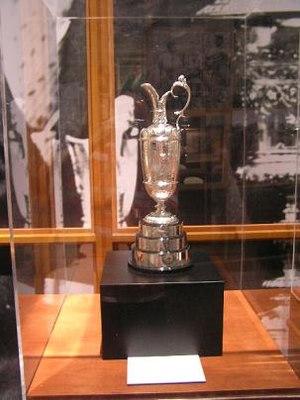
L’Open britannique est un tournoi de golf masculin, créé en 1860, se déroulant chaque année au Royaume-Uni. Organisé par le R&A Golf Club of St Andrews, il s'agit du plus ancien tournoi de golf du monde. Tournoi de référence jusqu'aux années 1930, il retrouve son standing à partir des années 1960 en devenant l'un des tournois du grand chelem. Ce tournoi annuel a lieu sur l'un des neuf links historiques du Royaume-Uni. En 2008, le tournoi était doté de 5,225 millions d'€ et s'est disputé au Royal Birkdale Golf Club du 17 au 20 juillet 2008.